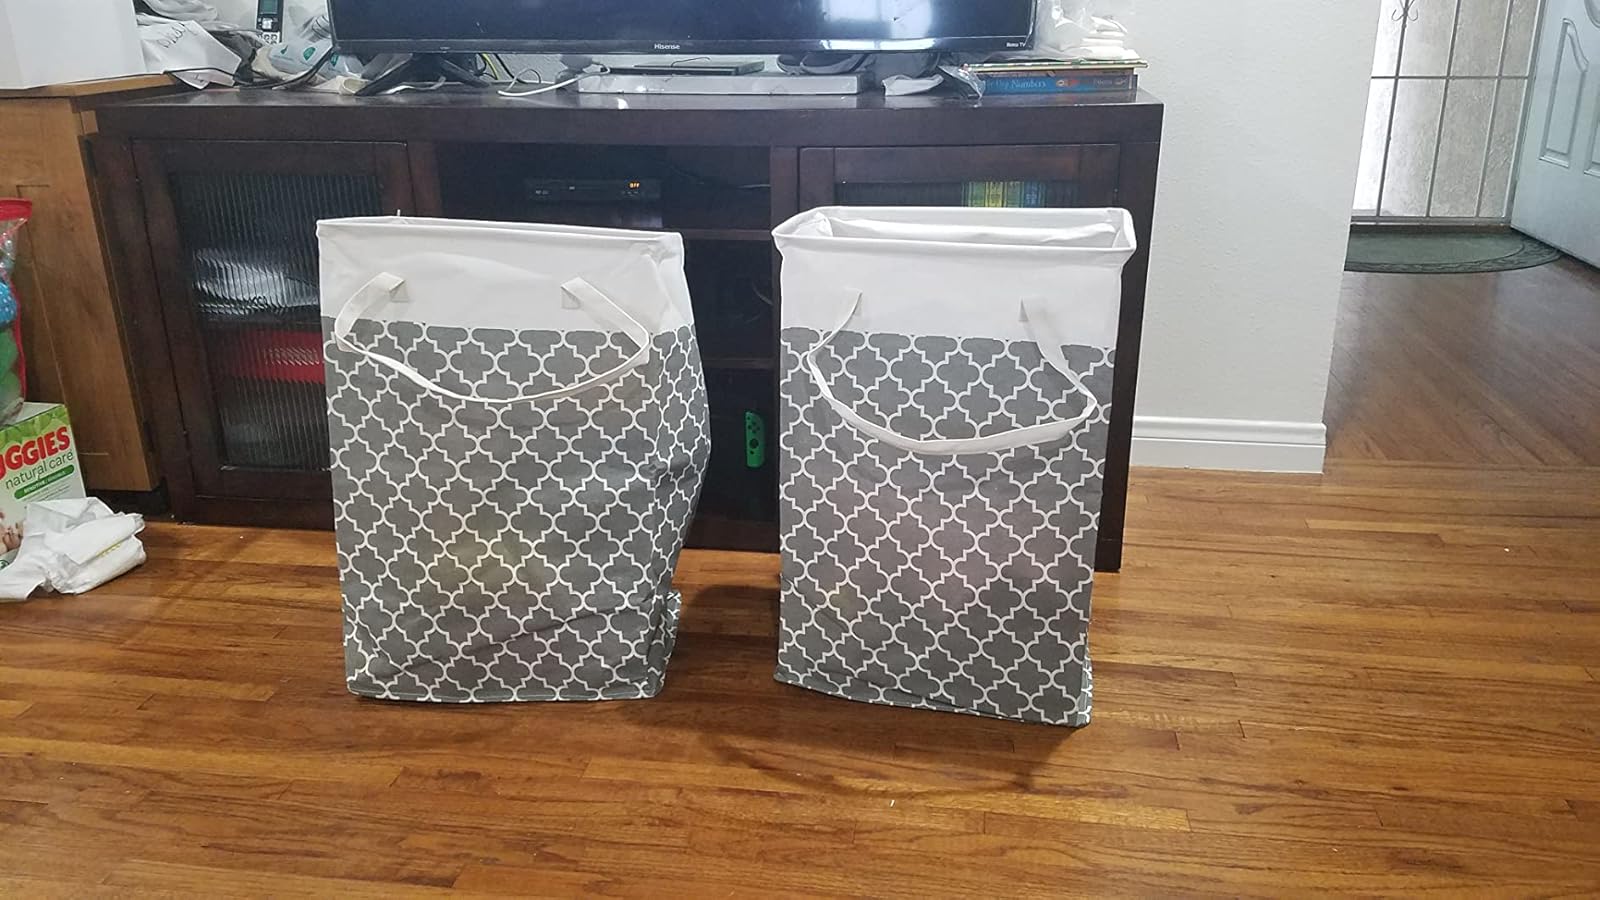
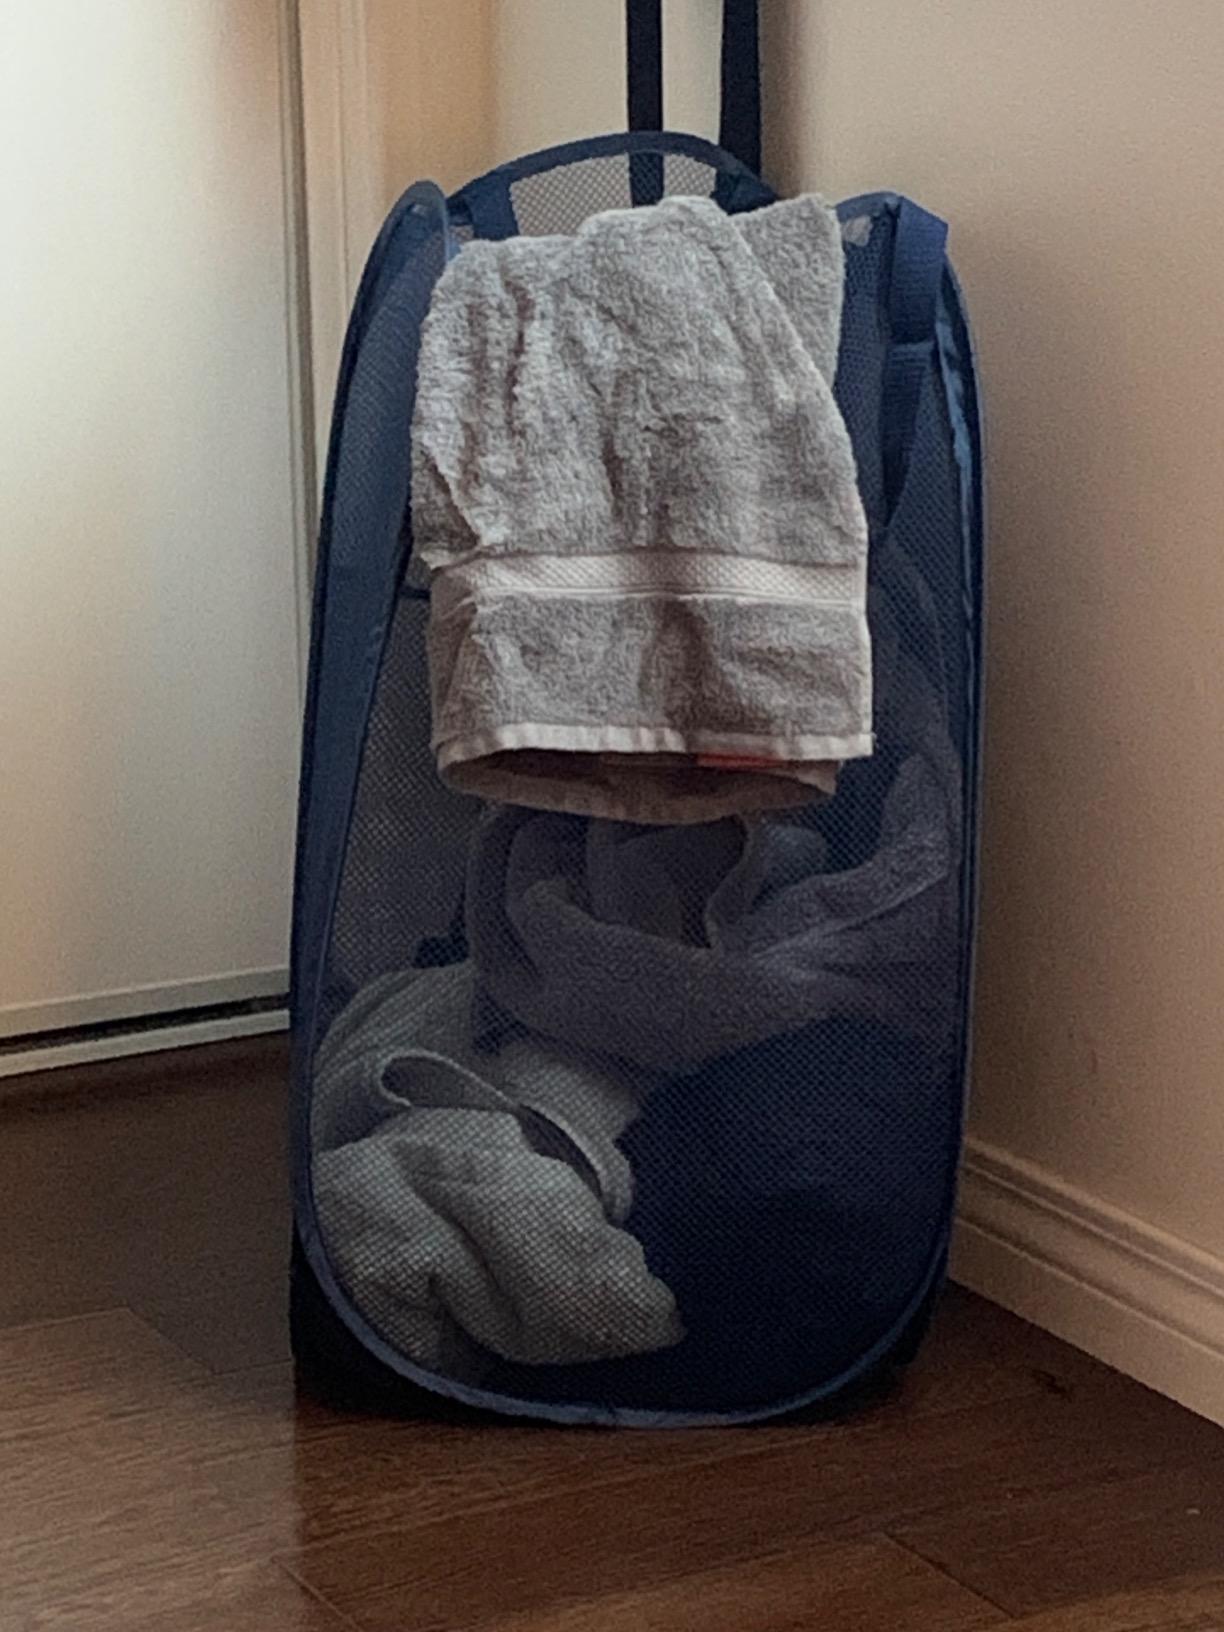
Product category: items_hamper
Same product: no